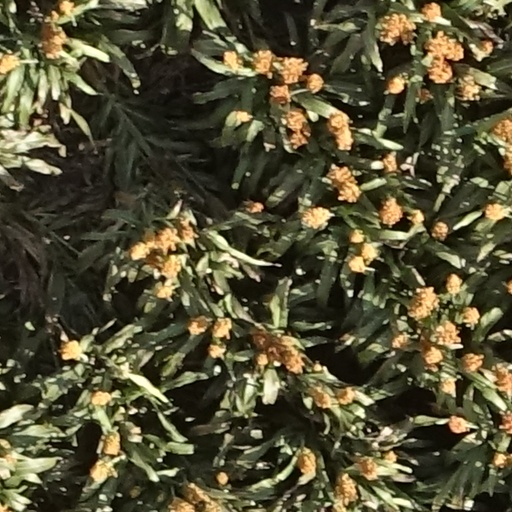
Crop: sorghum